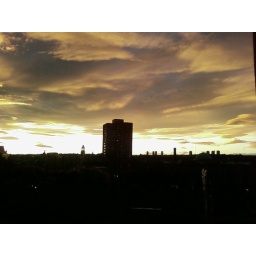
Sunset over Aberdeen from my office window